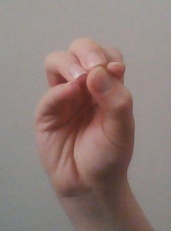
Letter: ha